Ellipse

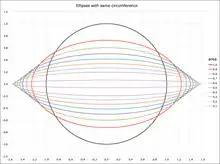
Ellipses with same circumference

where again formula_12 is the length of the semi-major axis, formula_432 is the eccentricity, and the function formula_433 is the complete elliptic integral of the second kind,